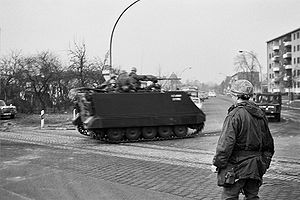
Zehlendorf
Amerikanske soldater fra Berlin Brigade kører gennem et boligområde i Zehlendorf i 1969 som en påmindelse om, at selv så længe efter krigen var Berlin stadig besat område.
Zehlendorf er et område i bydelen Steglitz-Zehlendorf i det sydvestlige Berlin.